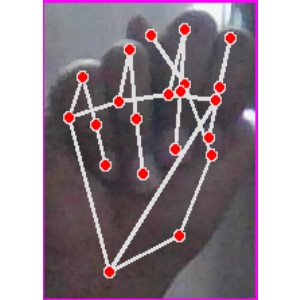
अक्षर: न